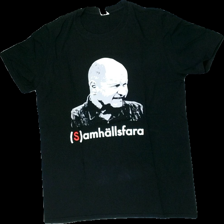
View: front
Type: T-shirt
Category: Unisex
Brand: Not in the list
Brand text on label: Gildan
Colors: Black
Material: 100% cotton
Pattern: Other
Cut: Regular, C-collar
Size: M
Smell: Minor
Damage: Broken/dirty print
Price range: <50
Recommended usage: Export